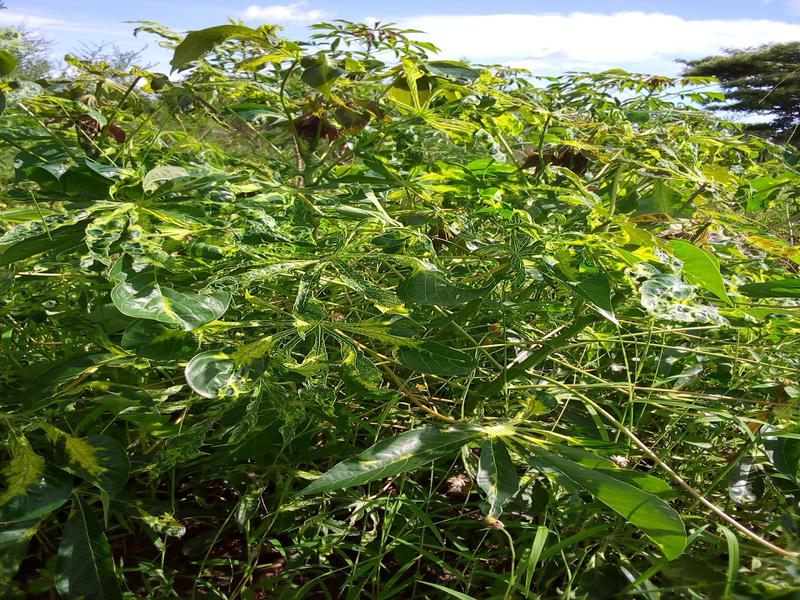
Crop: cassava
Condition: mosaic_disease